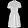
Label: Dress